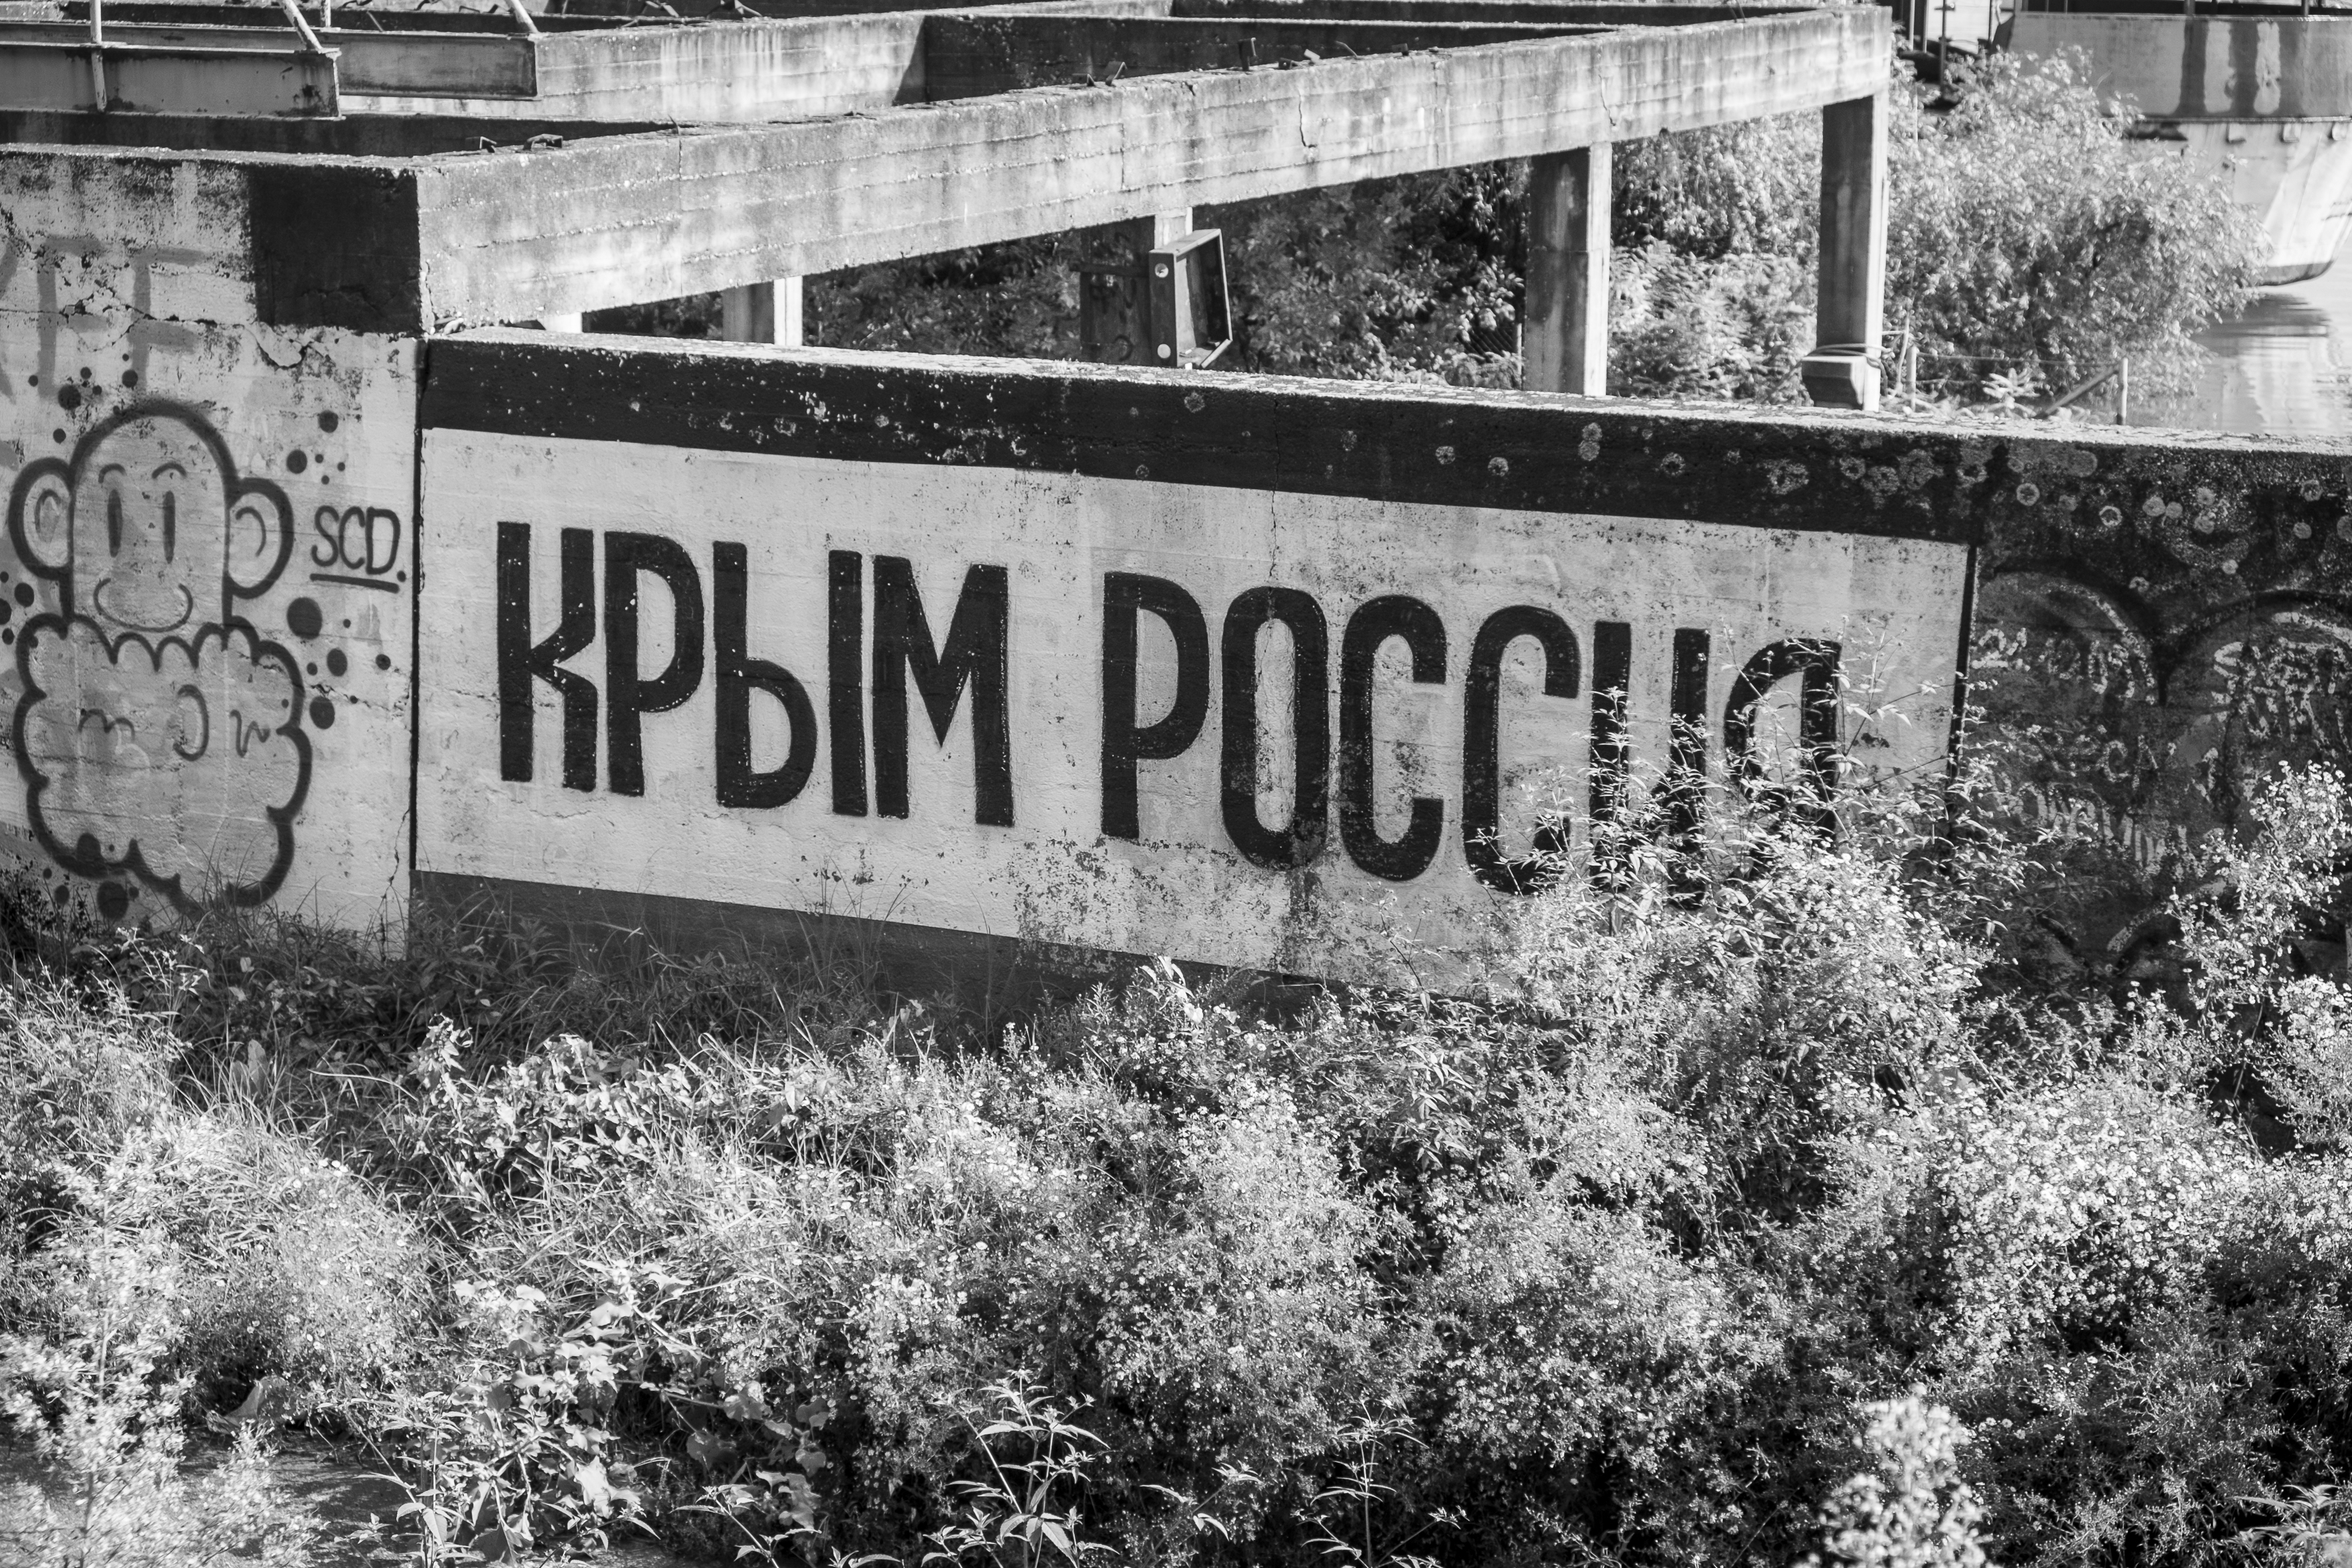
black and white, street, photography, urban, travel, fujifilm, monochrome, bw, blackandwhite, blackwhite, serbia, cool image, photograph, noiretblanc, history, fuji, fujix, fujixe1, belgrade, monochrome photography